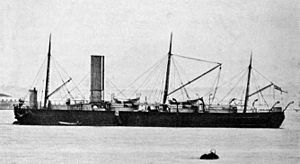
HMS Royal Sovereign (1857)
Royal Sovereign med sin karakteristiske høje skorsten, der skulle holde kanontårnene fri for røgen fra maskinen.
HMS Royal Sovereign blev påbegyndt i 1849 som et af de fire 120-kanoners linjeskibe i Duke of Wellington-klassen. Skibene skulle være de hidtil største i Royal Navy, men de blev alligevel overhalet af udviklingen, da den franske flåde søsatte det første skruedrevne linjeskib, Napoleon i 1850. Det udløste hektisk aktivitet i England, hvor de fire skibe i stedet blev bygget færdige i en 9,1 meter længere udgave med plads til maskineri og 131 kanoner. Royal Sovereign var det sidste i serien, og det blev søsat i 1857, men da det var ved at være færdigt, var der ikke længere brug for det, så det blev ikke udrustet til aktiv tjeneste. Navnet betyder "den kongelige hersker".